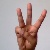
The image shows a hand gesture representing the letter 'W' in Indian Sign Language.